Should Married Men Go Home?

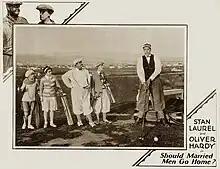
1928 Lobby card highlighting the presence of 8-foot-9 actor John Aasen.

"Should Married Men Go Home?" was filmed in March and May 1928. On-location footage has recently surfaced on YouTube. The film's working title was "Follow Through".